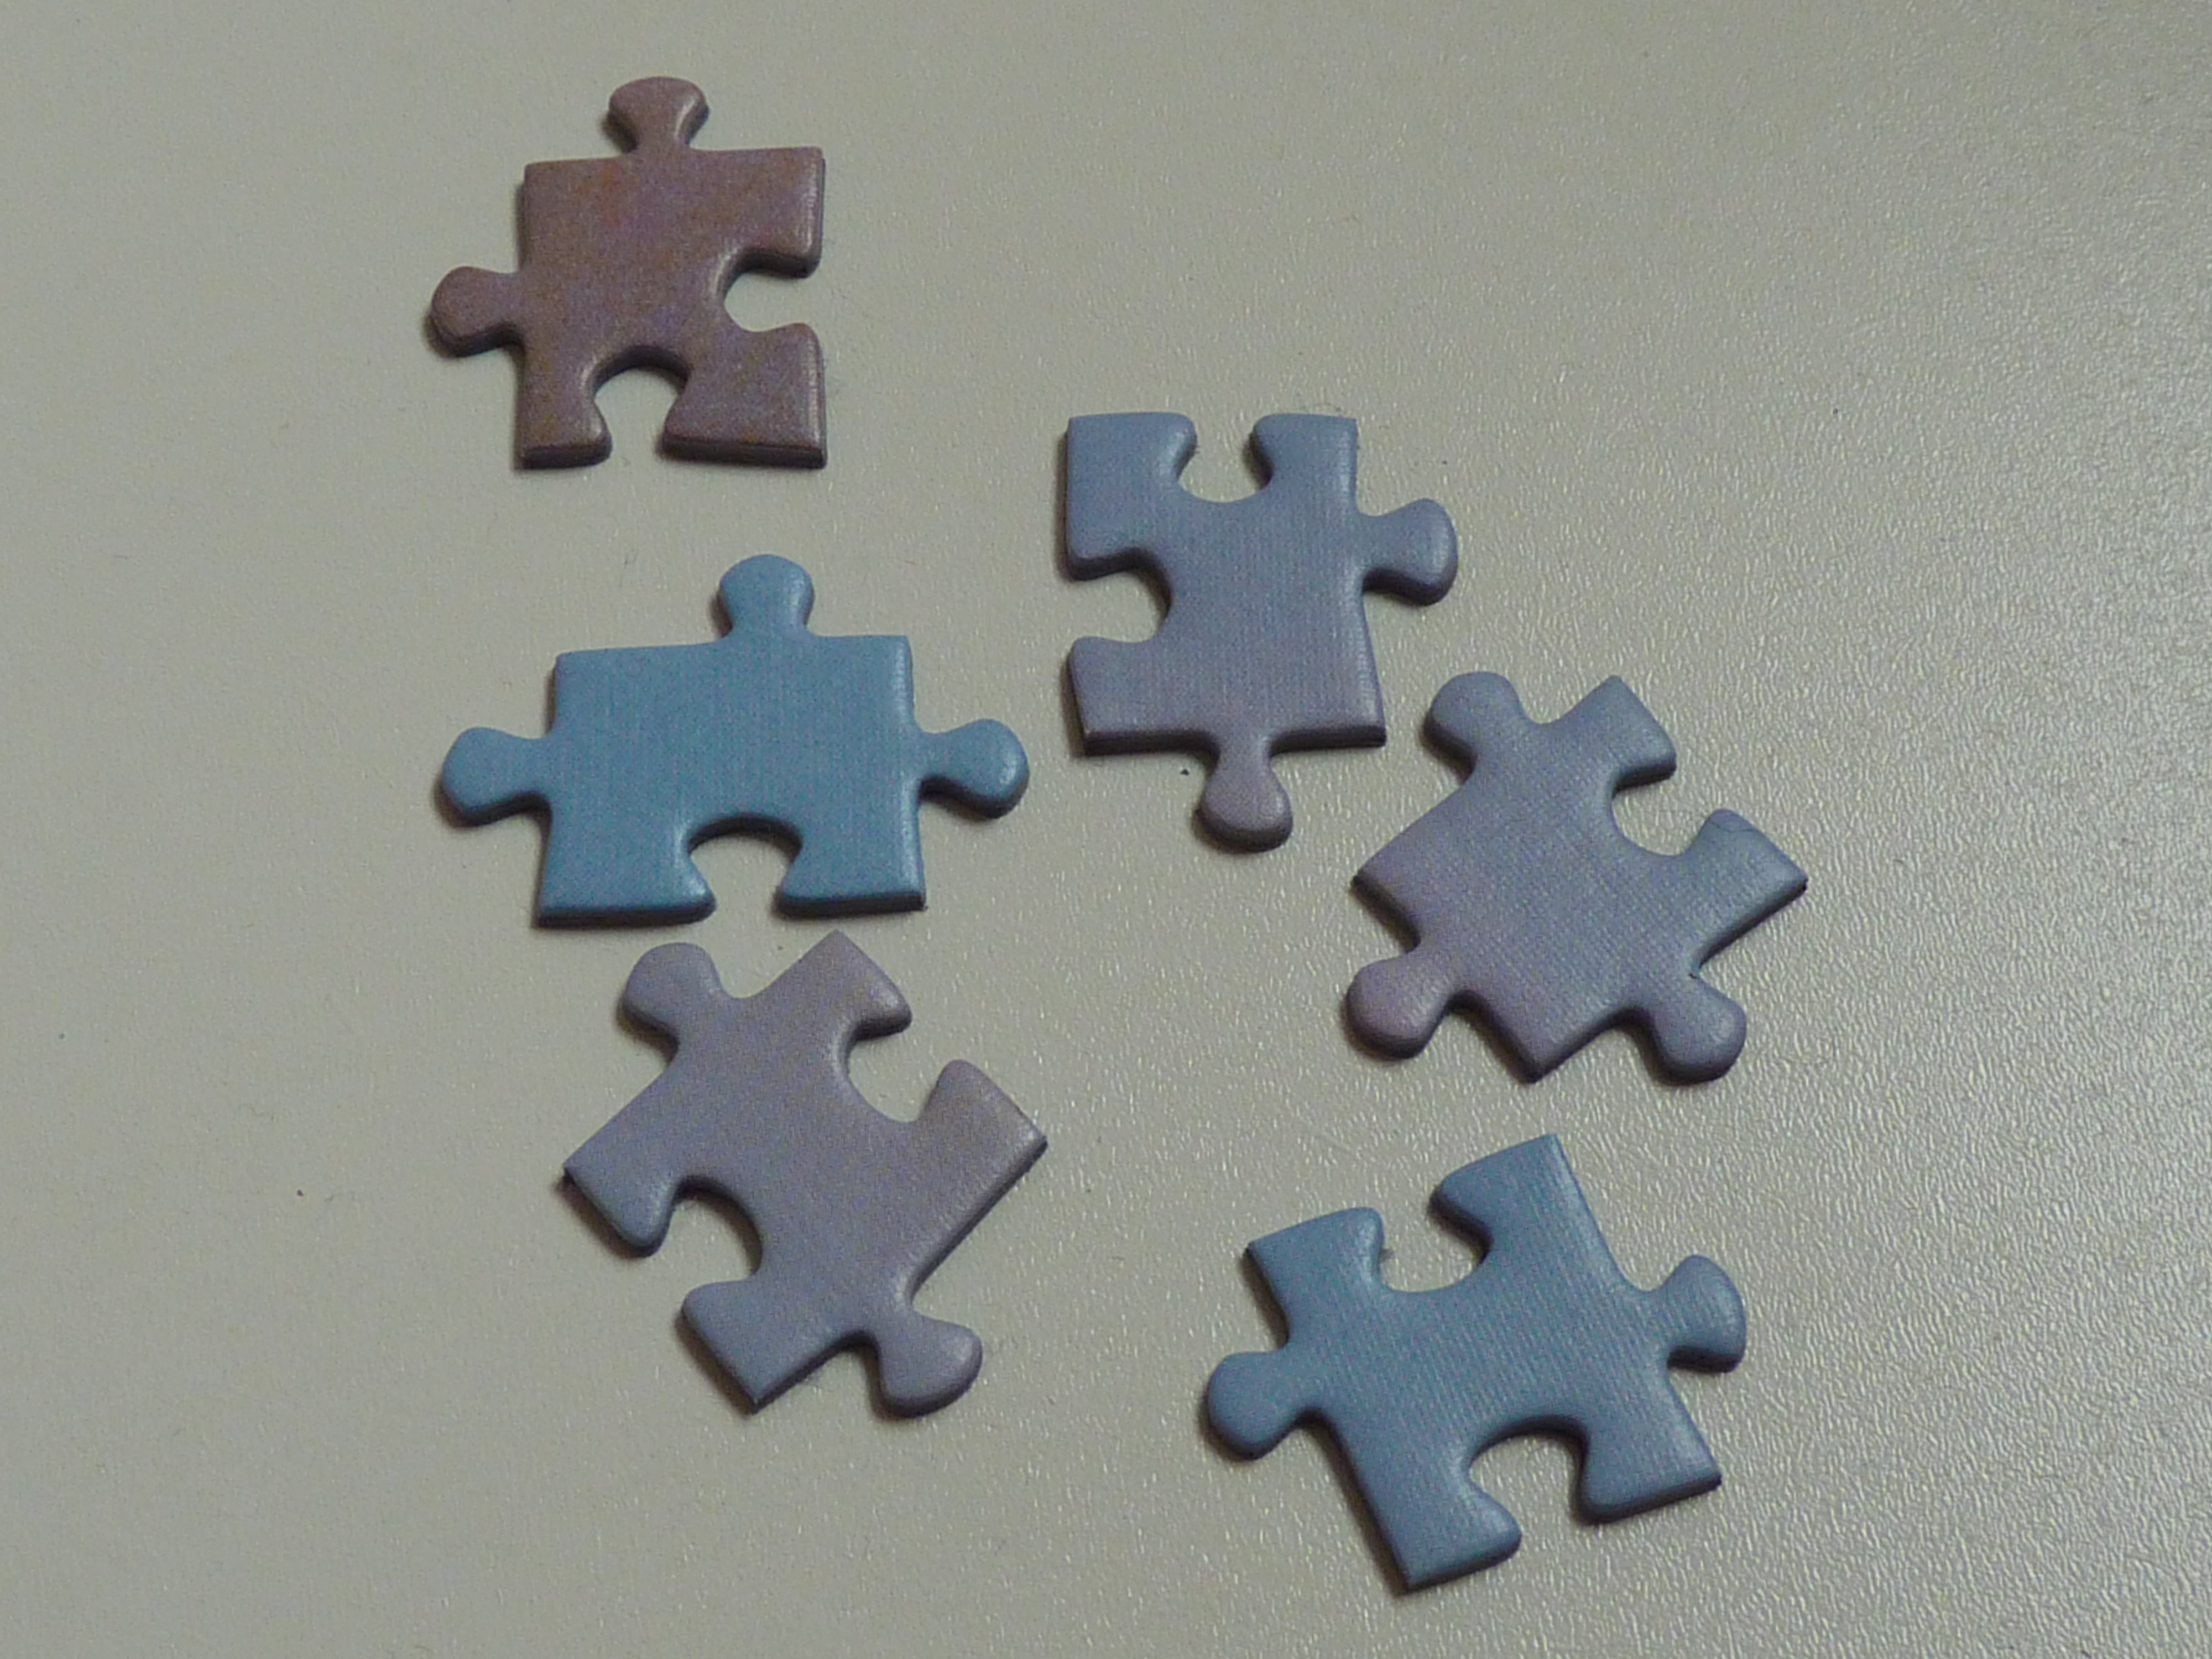
play, number, blue, toy, product, font, puzzle, puzzle piece